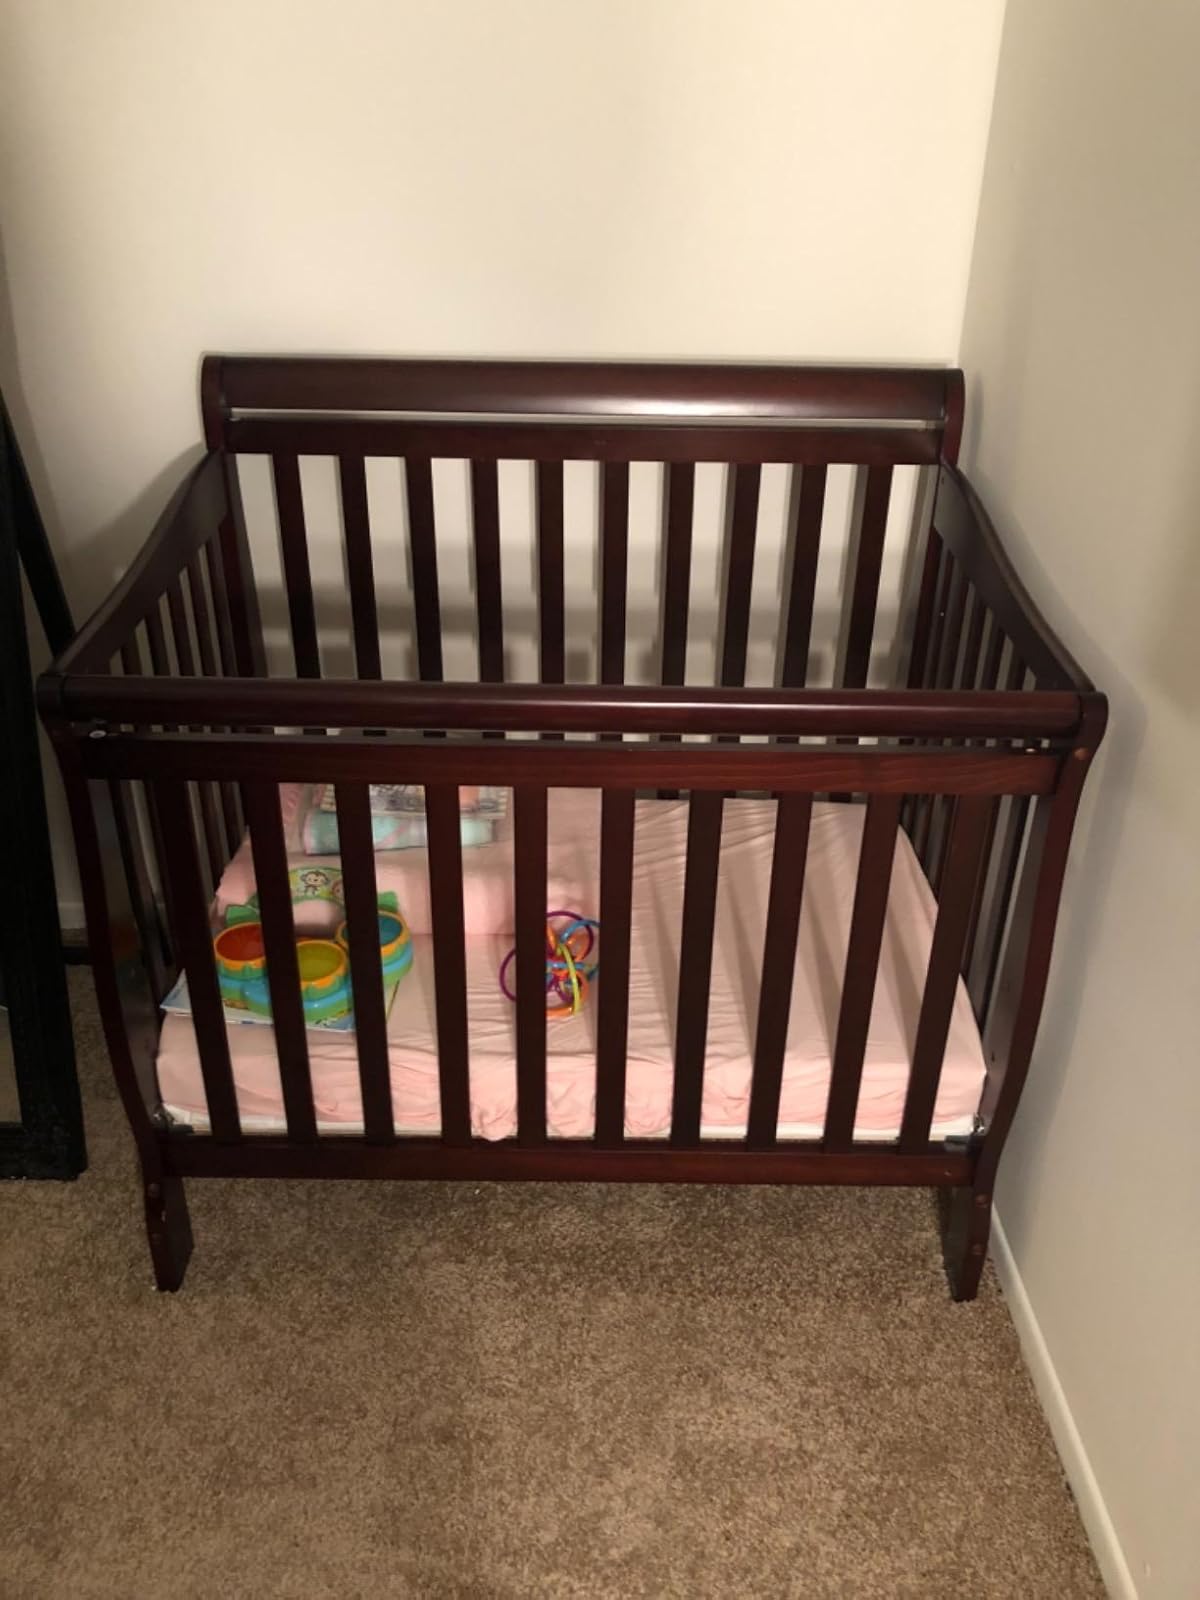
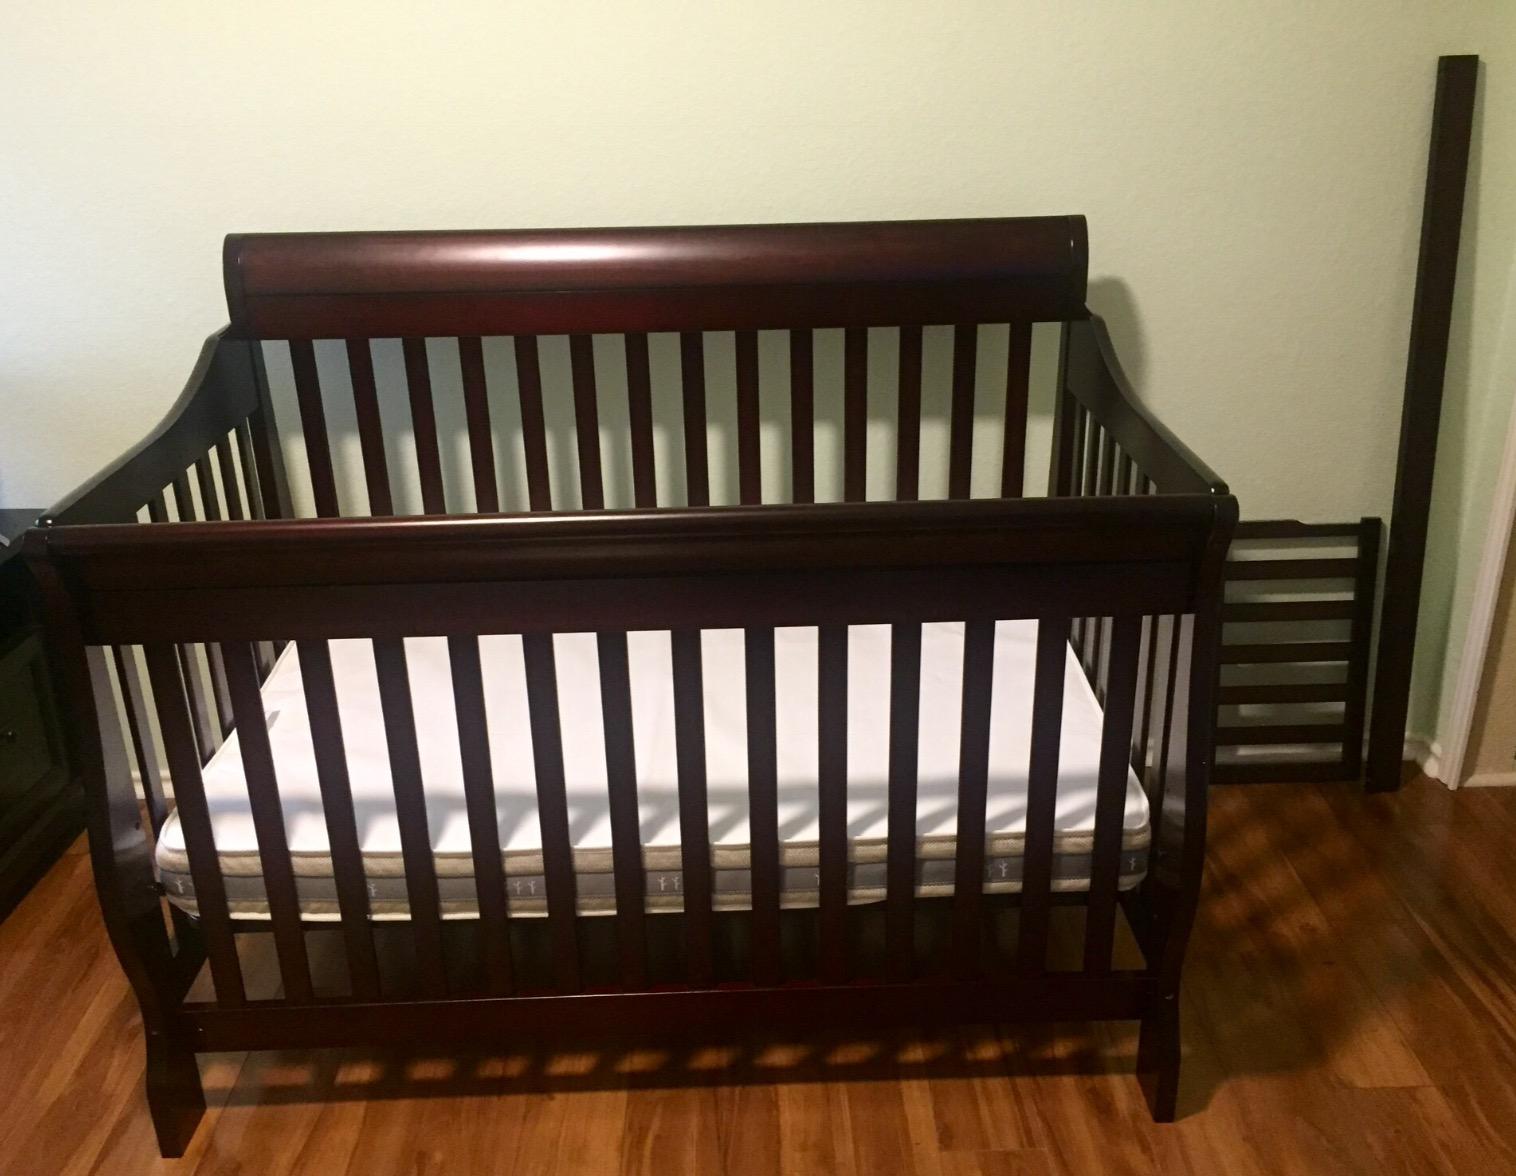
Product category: products_crib
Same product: yes